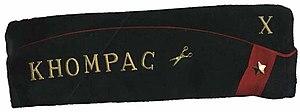
Cette page propose une liste de couvre-chefs par ordre alphabétique.
Le khâlot est une coiffe traditionnelle/folklorique des étudiants de quelques classes préparatoires très minoritaires en France. C'est un « bonnet de police » de différentes couleurs selon la filière.